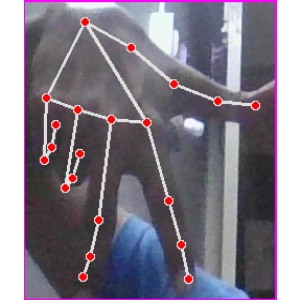
अक्षर: ग